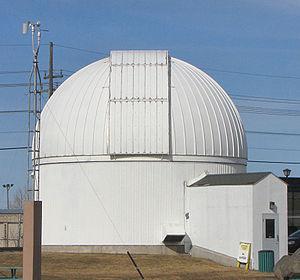
Musée des sciences et de la technologie du Canada est un musée national canadien situé à Ottawa au Canada sur le boulevard Saint-Laurent au sud de l'Autoroute 417.